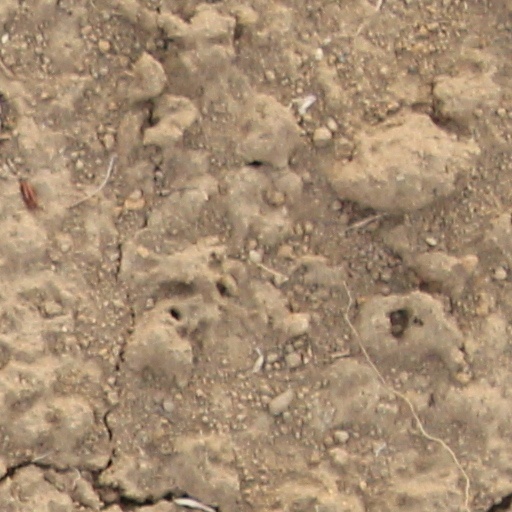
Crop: wheat